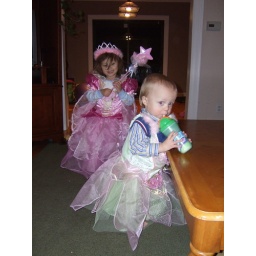
Fun in the dress up box